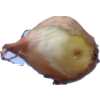
Label: onion